San Francisco Independent

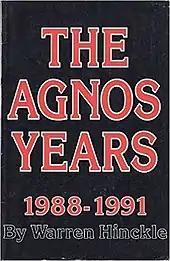
Agnos years cover

"The Independent" was an avid protector of the free press and a fighter for more open government. One of the "Independent's" first major actions under Fang was to file suit against the City and County of San Francisco to open up closed-door meetings being held by then Mayor Art Agnos and some of the city supervisors. Fang and "The Independent" were also a co-founder of the California Free Press Association to advocate for the needs of free newspaper publishers.